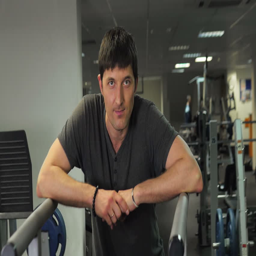
the man in the gym